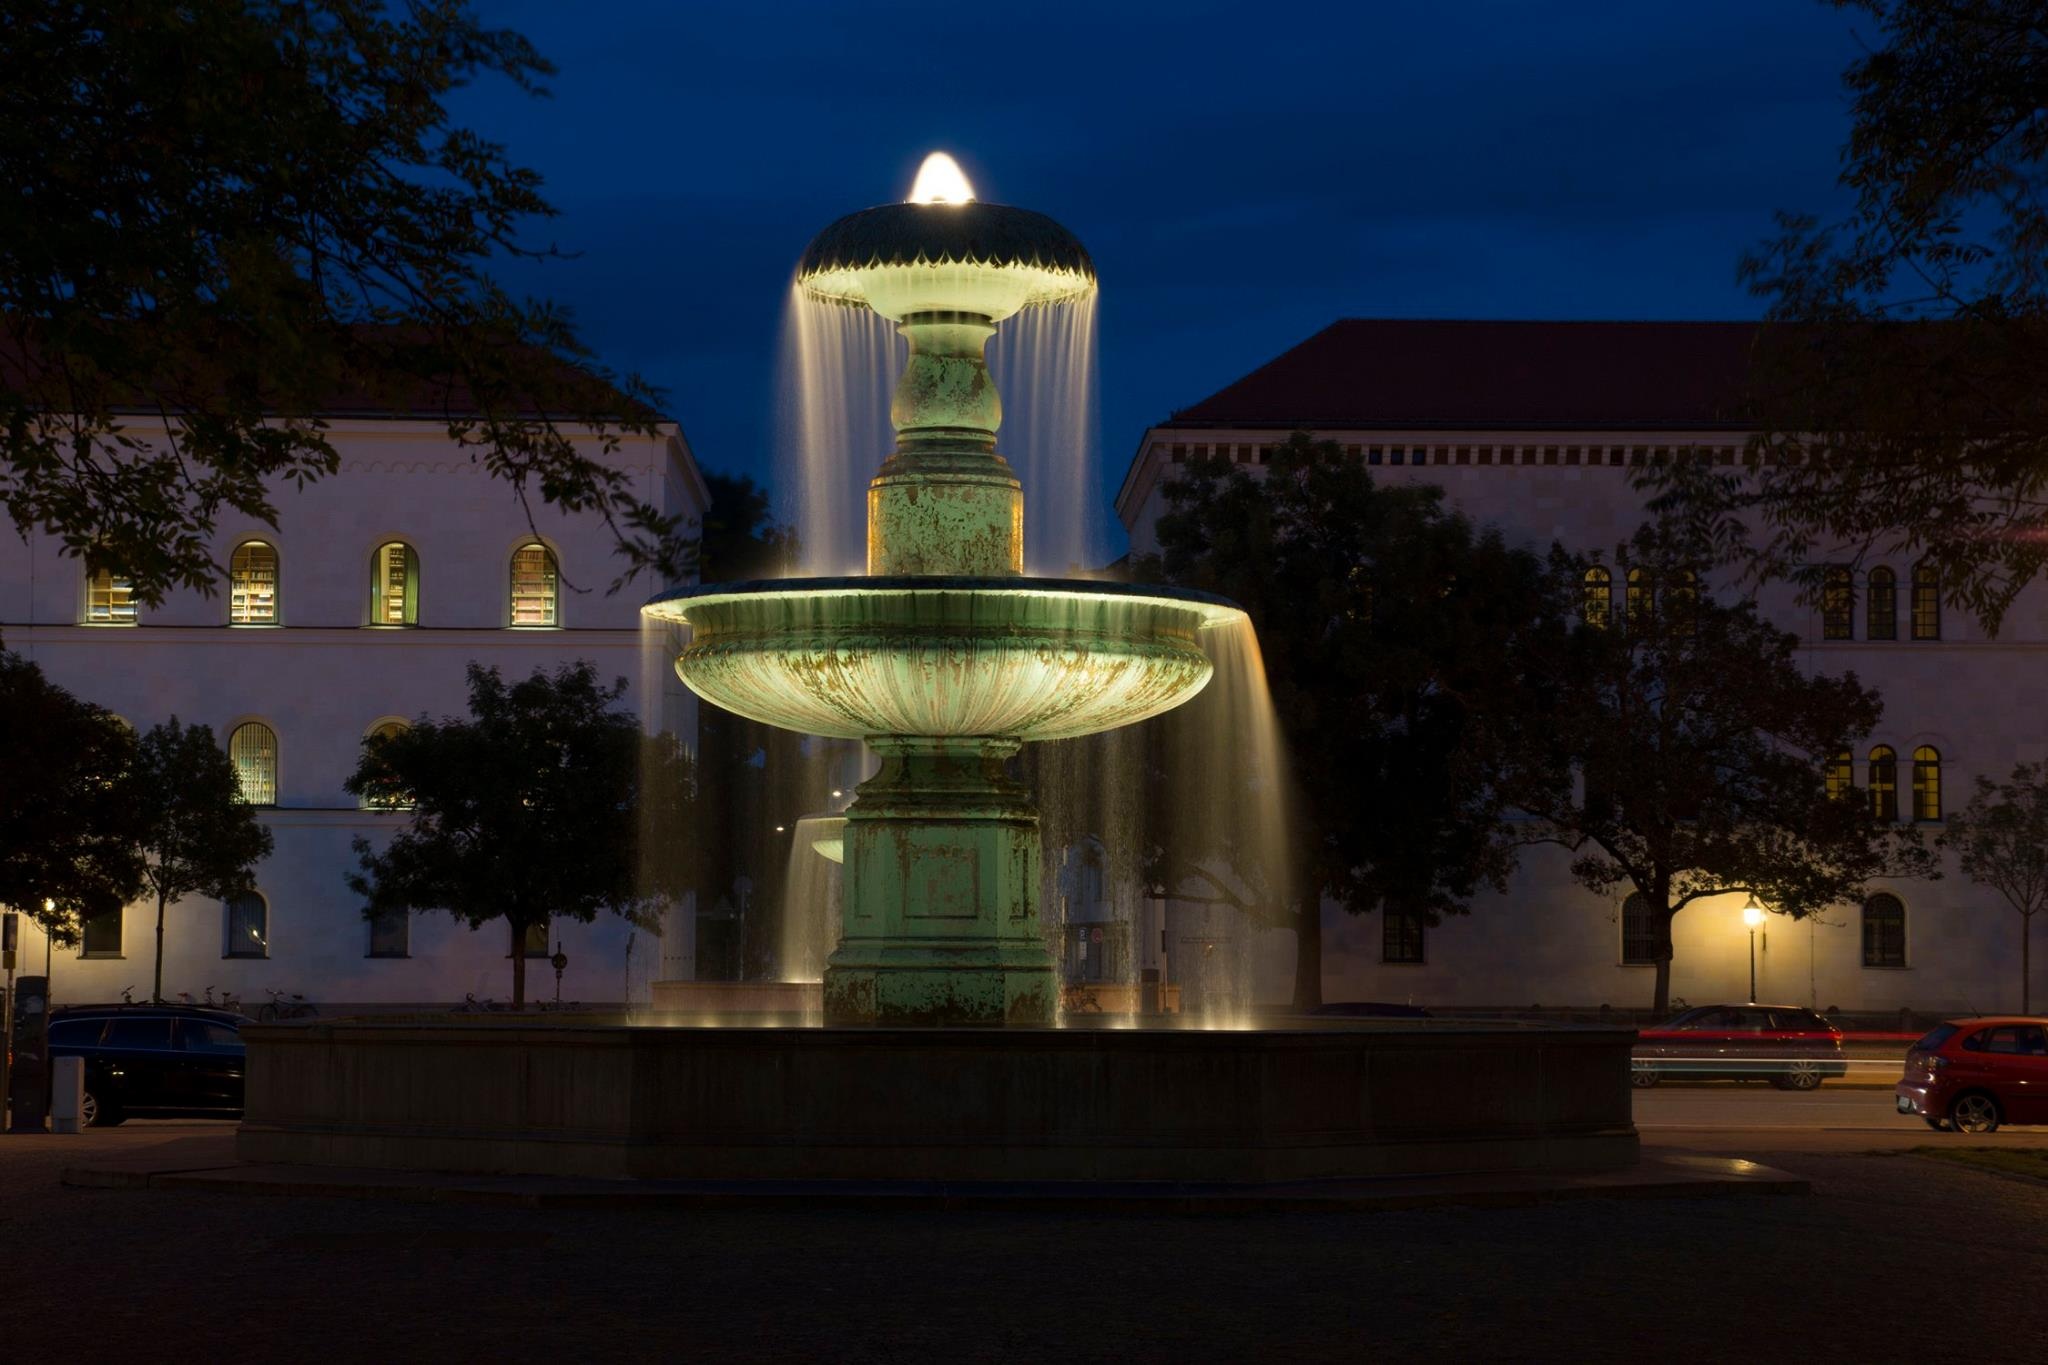
light, architecture, night, building, old, city, downtown, evening, reflection, landmark, street light, lighting, vision, fountain, germany, center, bavaria, water feature, munich, town center, representation building